Hans Schäfer

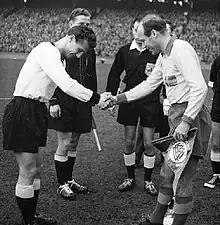
Schäfer (left) in 1957

Hans Schäfer (19 October 1927 – 7 November 2017) was a German footballer who played as an outside left.